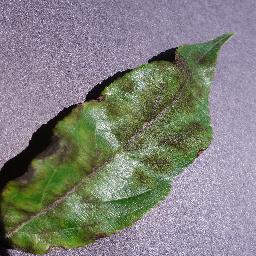
Label: Apple___Apple_scab